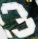
Number: 3